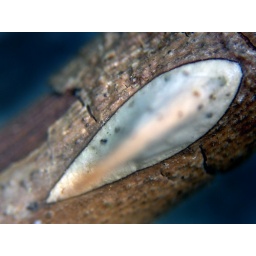
This view looking down on a rose thorn looks like a fish in a stream, seen from above...